Silva Porto (painter)

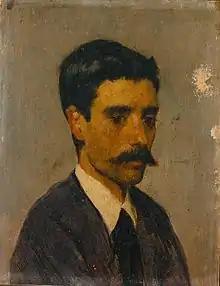
Self-portrait, c.1873

António Carvalho da Silva (11 November 1850 – 1 June 1893), known as Silva Porto, was a Portuguese naturalist painter.